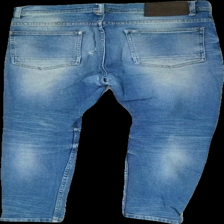
View: back
Type: Trousers
Category: Ladies
Brand: Zara
Colors: Grey, Blue
Material: 100% cotton
Cut: Regular
Size: 44
Season: All
Trend: Denim
Stains: Minor
Holes: Major
Price range: 100-150
Recommended usage: Recycle